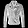
Label: Coat